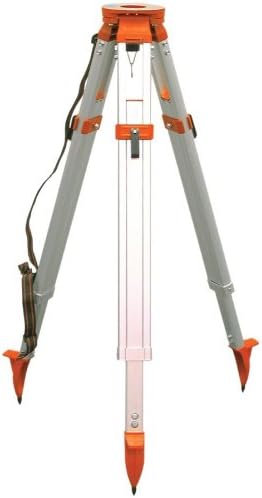
CST/berger 60-ALQR20 5/8-Inch by 11 Thread Quick Clamp Flat Head Tripod
Category: Tools & Home Improvement
From the Manufacturer CST's popular contractor's tripods offer positive locking quick clamps to lock tripod legs in place. The tripods are light weight and include durable hinges and shoe castings. All tripods come with a heavy duty poly-webbing shoulder strap. Finish on tripod is electrostatically applied providing for long lasting finish.
Features: Hollow bell housing for optical and laser plummet instruments | Flat head design makes setup fast and easy | Plumb bob hook attached to bell housing | 5/8x11 mounting screw | Quick release leg locks allow for quick and easy tripod set up